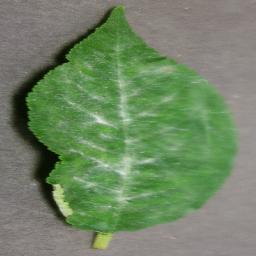
Label: Cherry___Powdery_mildew